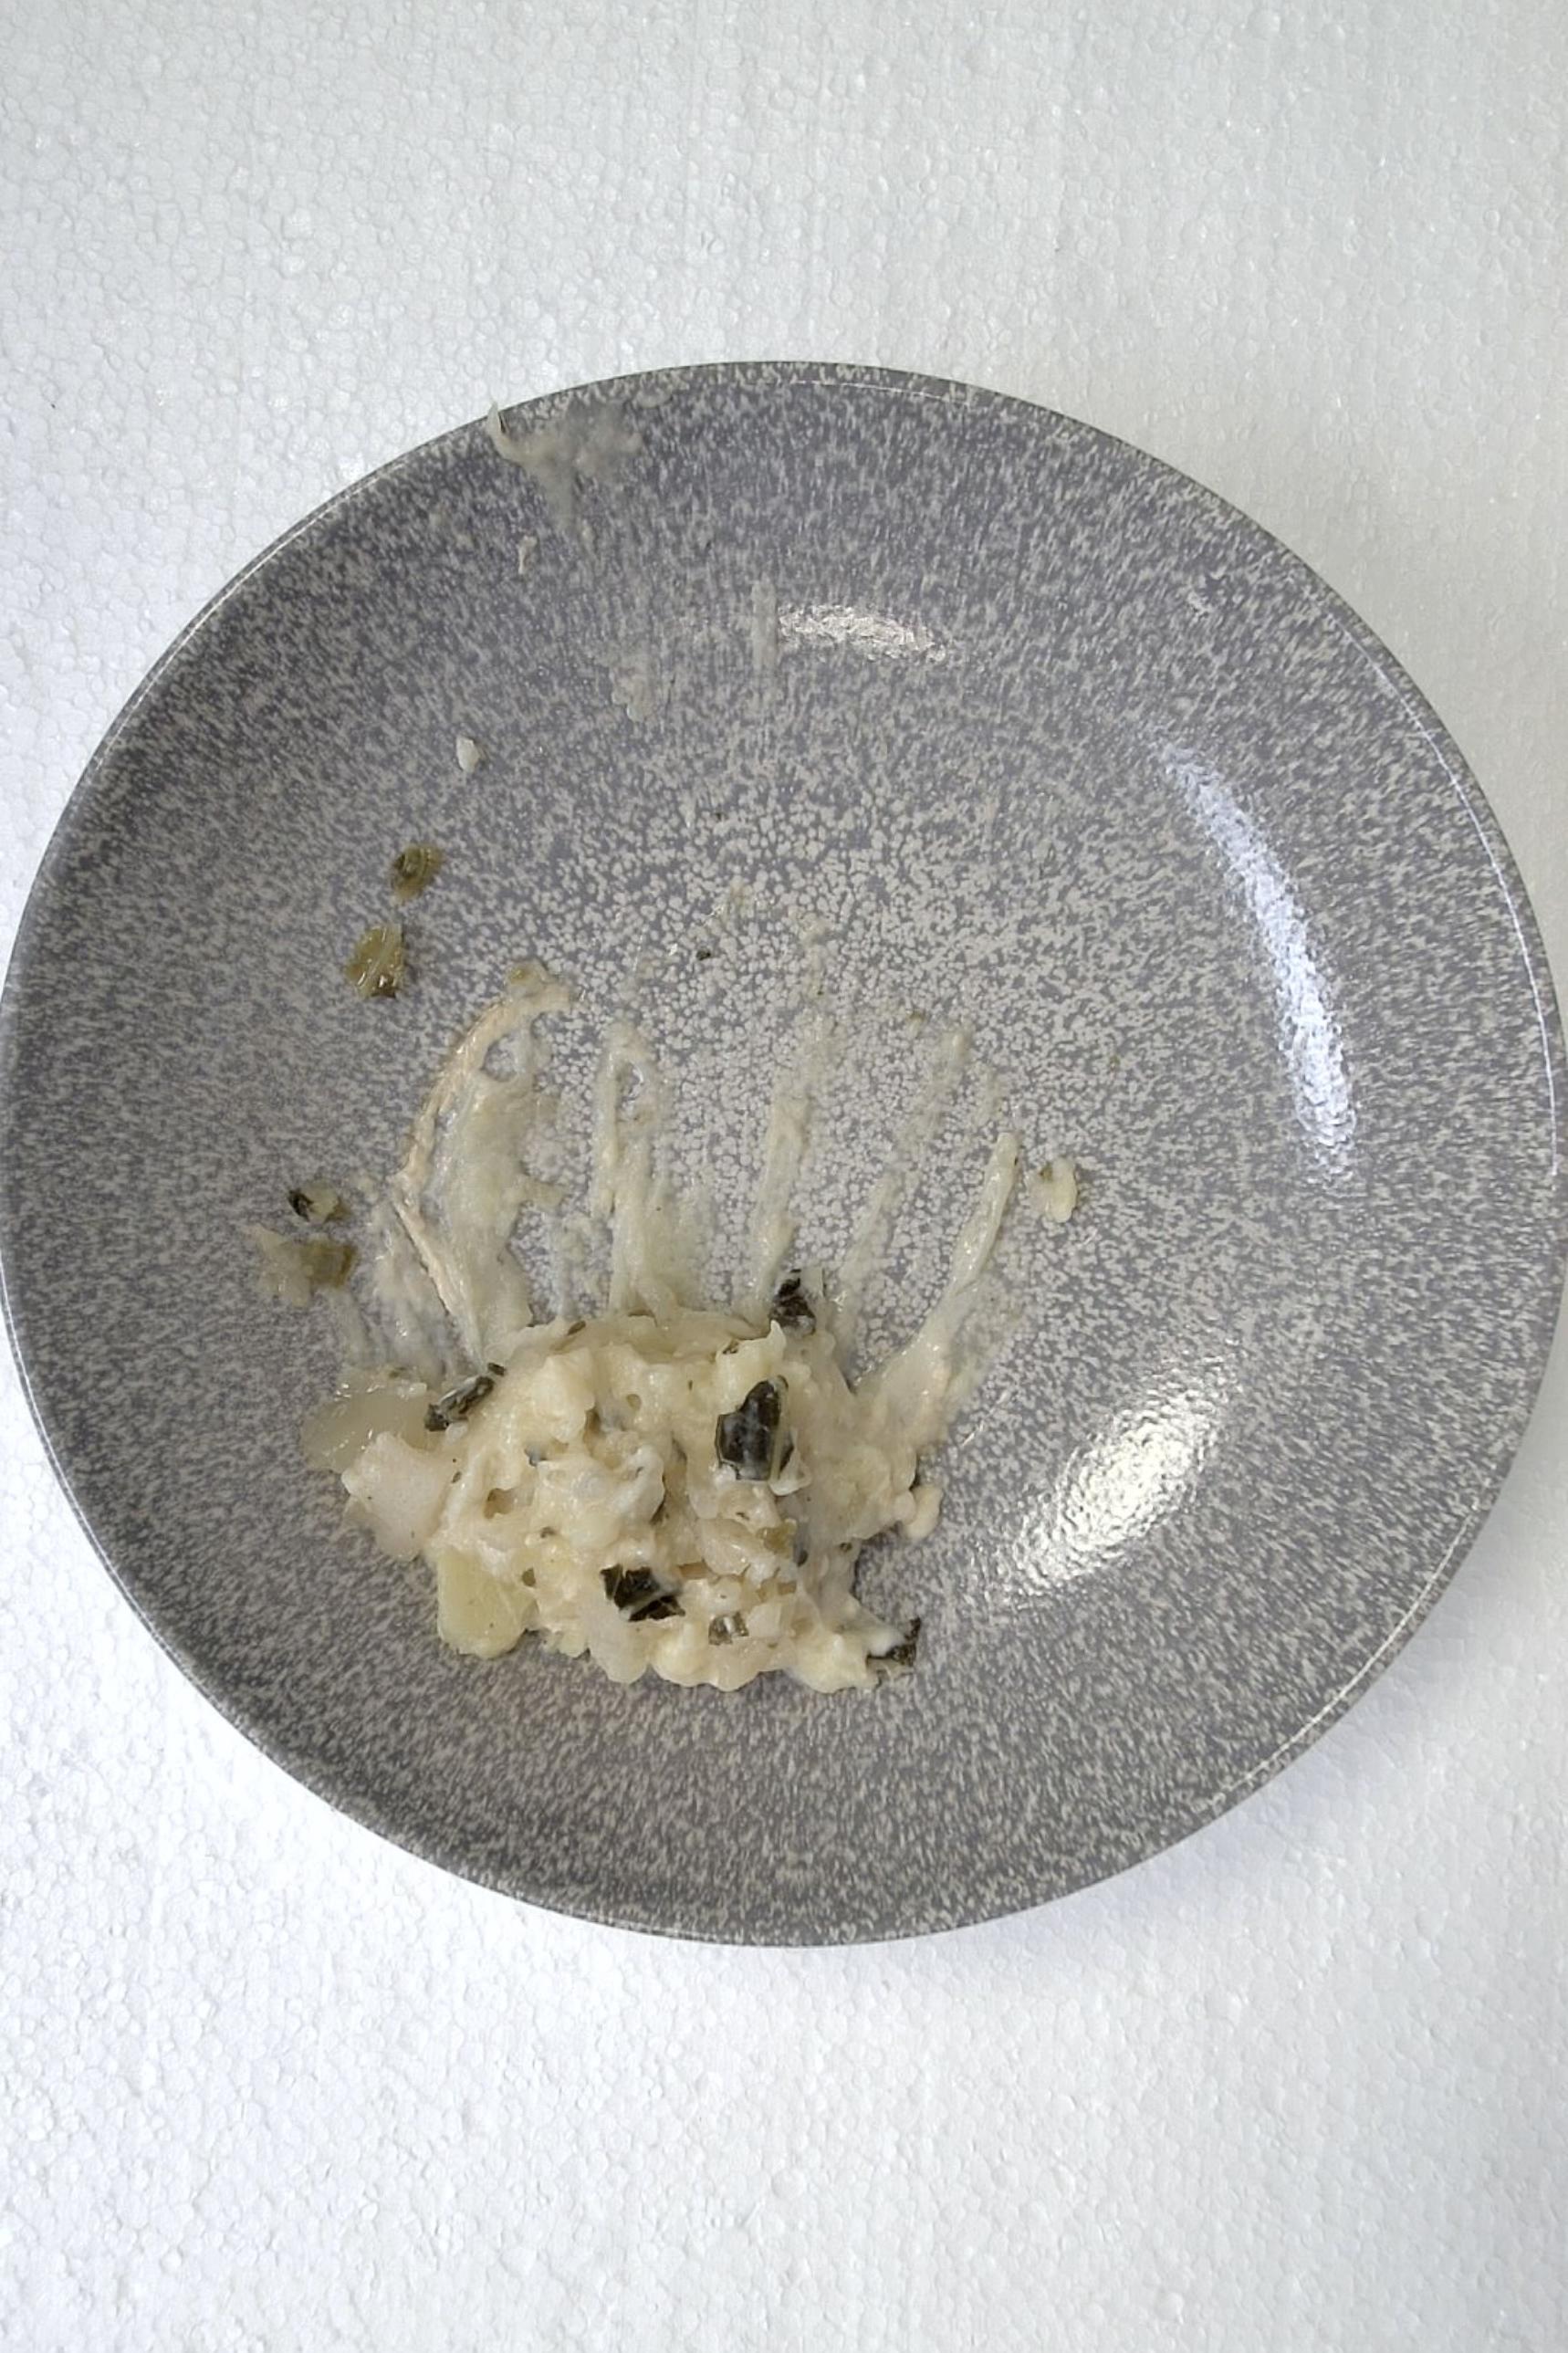
Dish: Pfanne mit Kartoffelpüree , Fleischbällchen gebrüht und Wirsing Zwiebel in Helle Sauce
Portion size: Normale Portion
Ingredients: mashed-potatoes, savoy-cabbage, onion, light-sauce-or-white-sauce, poached-meatballs
Weight as served: 350 g
Energy as served: 383.76 kcal (1.603,440 kJ)
Fat: 22.84 g (saturated: 7.97 g)
Carbohydrates: 28.33 g (sugar: 5 g)
Protein: 14.74 g
Salt: 3.41 g
Weight after return: 0 g
Energy after return: 0 kcal